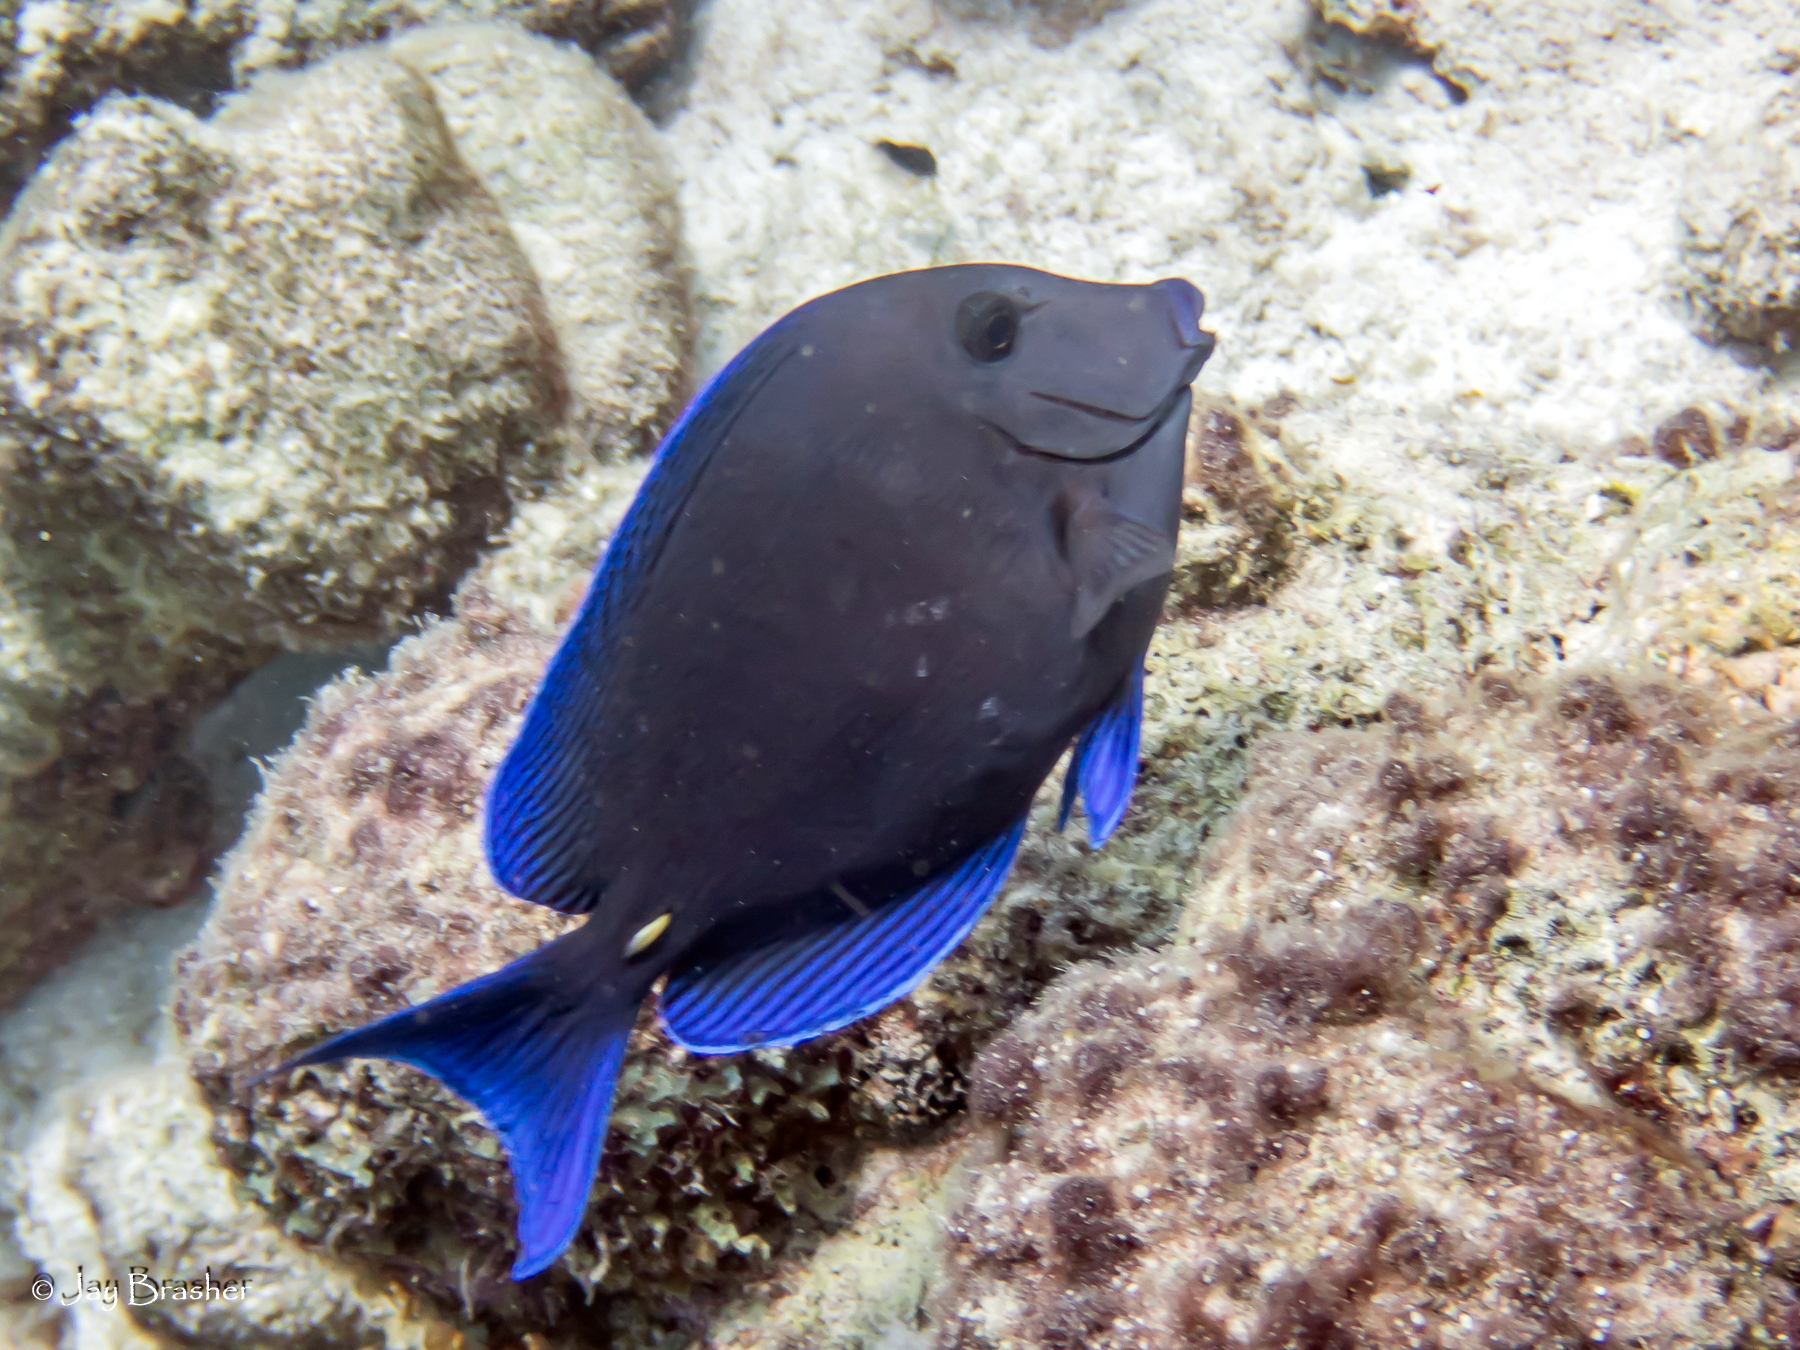
Acanthurus coeruleus (Atlantic Blue Tang)